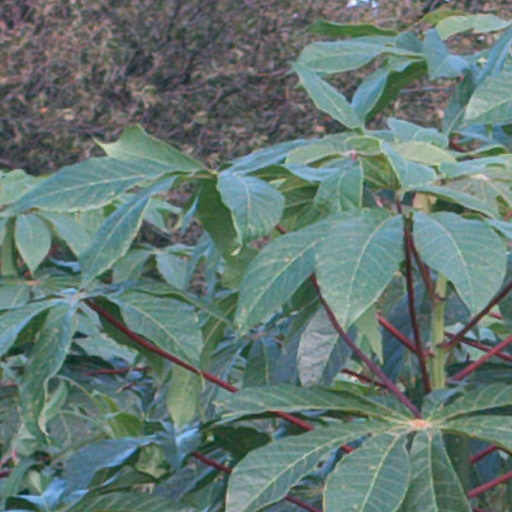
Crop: cassava